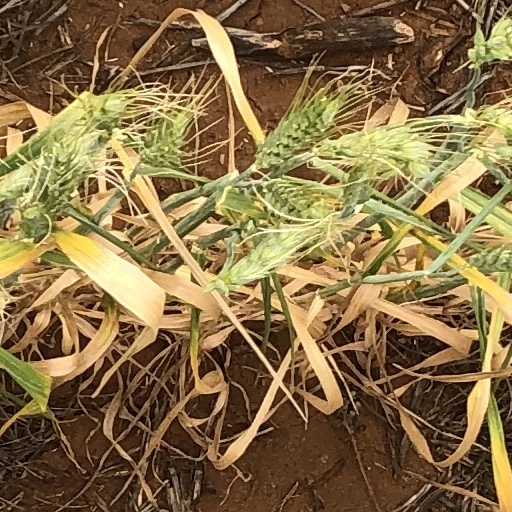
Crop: wheat